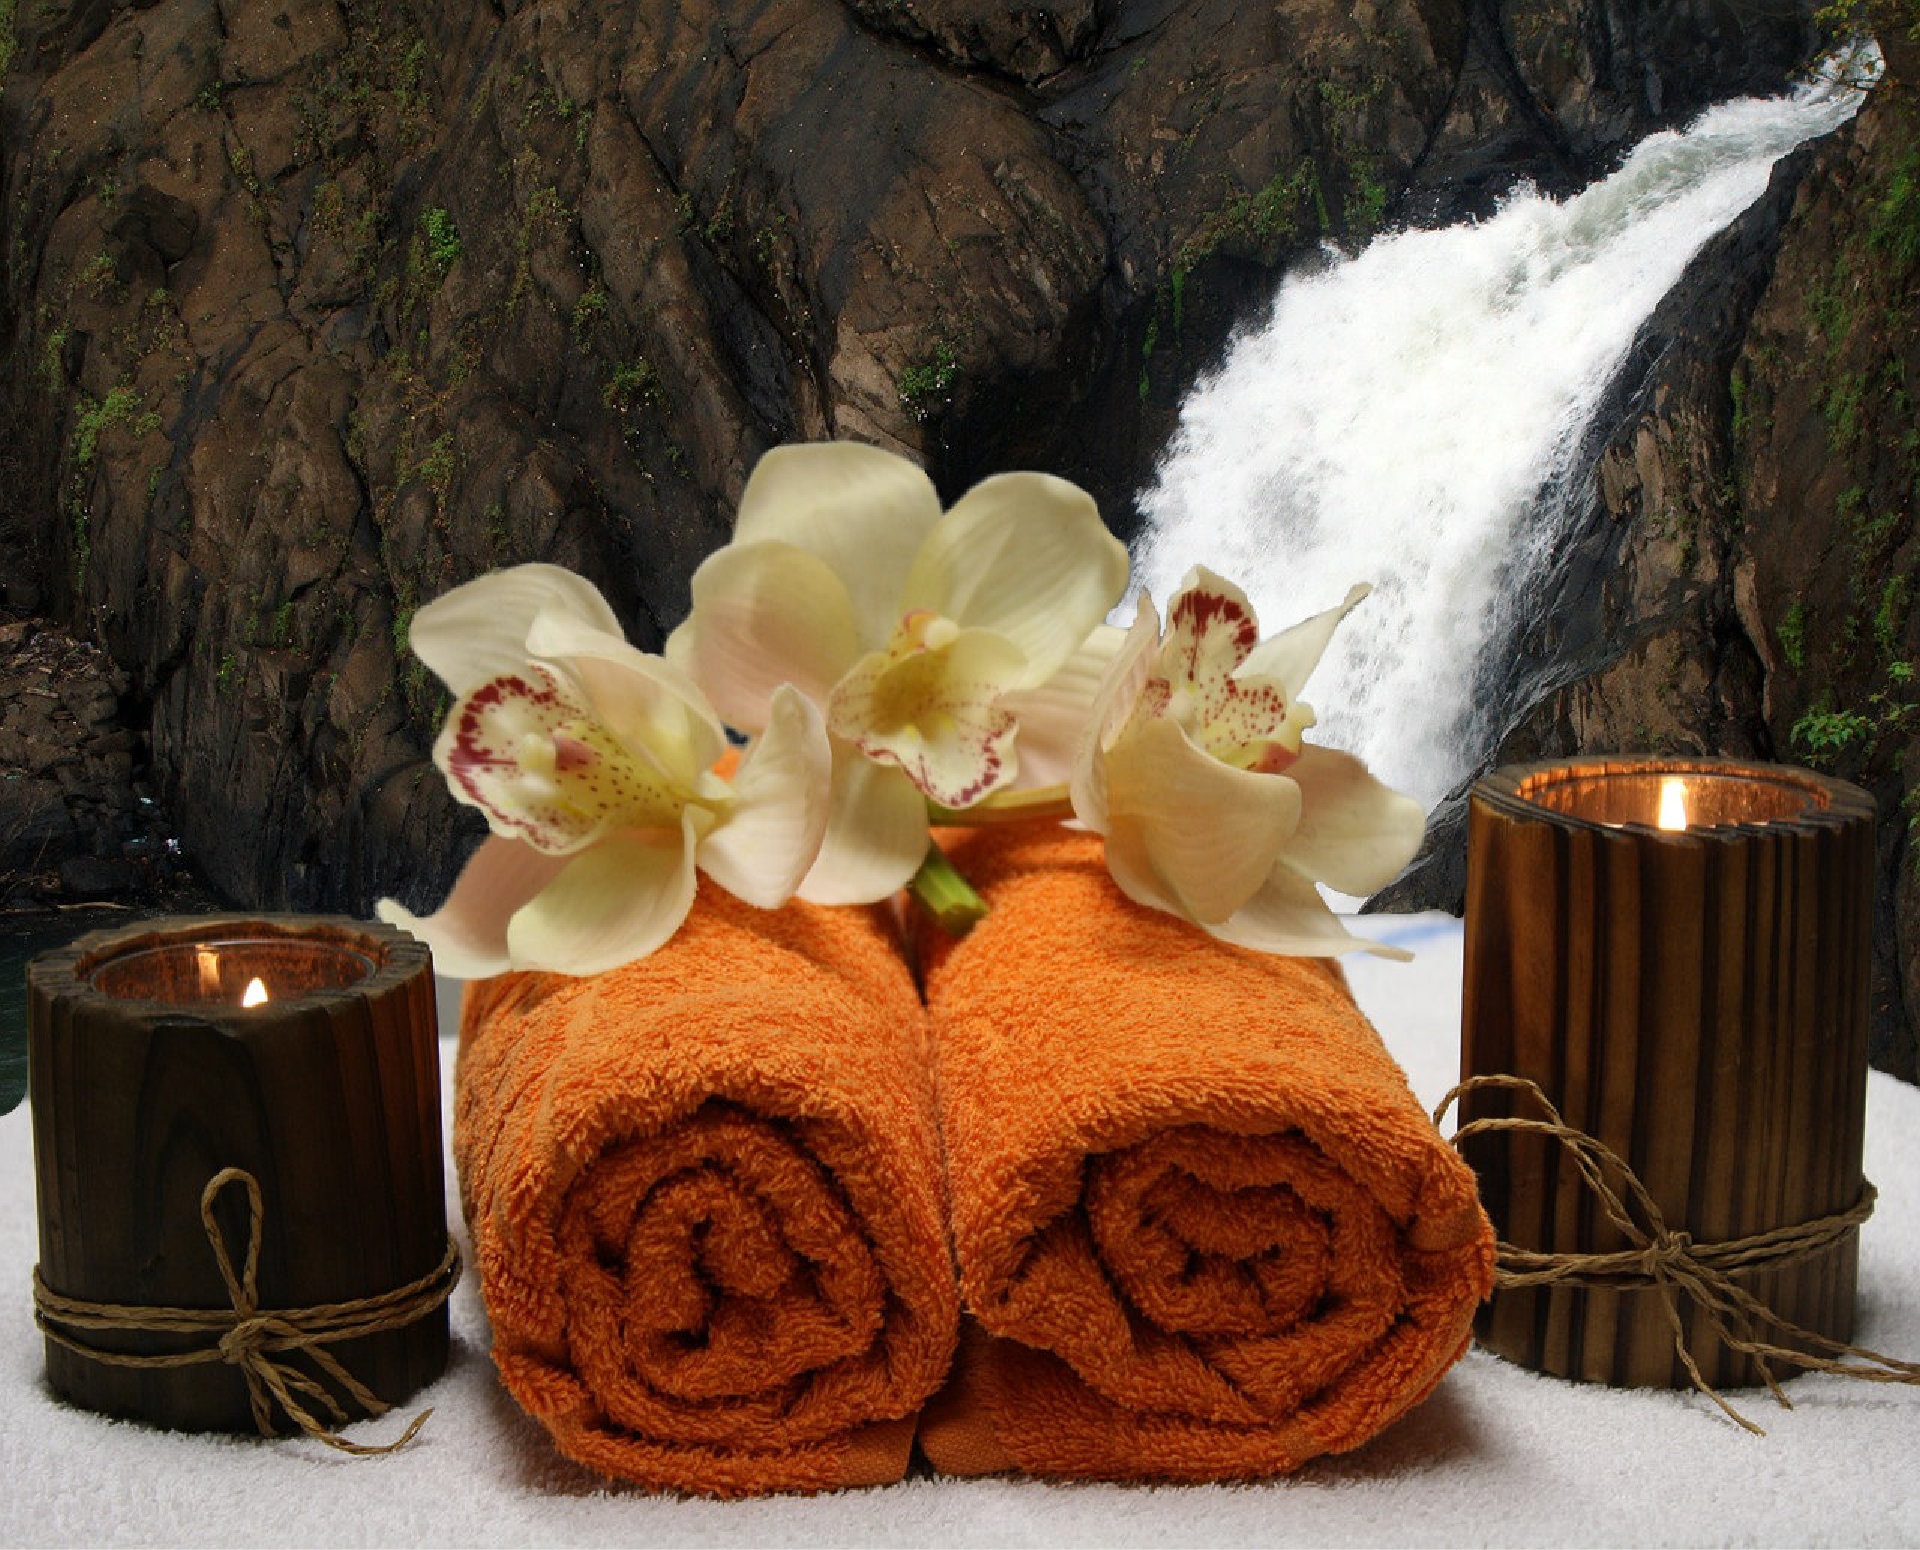
flower, relax, balance, rest, relaxing, relaxation, meditation, spa, harmony, recovery, wellness